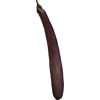
Label: Eggplant long 1